Rene Gagnon

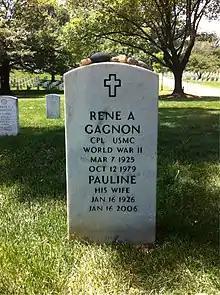
Grave at Arlington National Cemetery

In February or March 1945, President Roosevelt ordered that the flag raisers in Joe Rosenthal's photograph be sent immediately after the battle to Washington, D.C., to appear as a public morale factor. Pfc. Gagnon had returned with his unit to Camp Tarawa in Hawaii when he was ordered on April 3 to report to Marine Corps headquarters in Washington, D.C. He arrived on April 7, and was questioned by a lieutenant colonel at the Marine Corps public information office concerning the identities of those in the photograph (Rosenthal did not take names). On April 8, the Marine Corps gave a press release of the names of the six flag raisers in the Rosenthal photo given by Gagnon: Marines Michael Strank (KIA), Henry Hansen (KIA), Franklin Sousley (KIA), Ira Hayes, Navy corpsman John Bradley, and himself. After Gagnon gave the names of the flag raisers, Bradley and Hayes were ordered to report to Marine Corps headquarters; after the war, the Marine Corps determined that Hansen (1947), Bradley (2016), and Gagnon (2019) were not second flag-raisers.